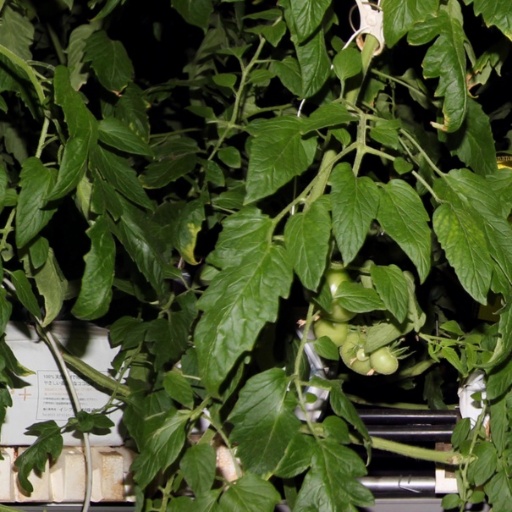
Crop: tomato